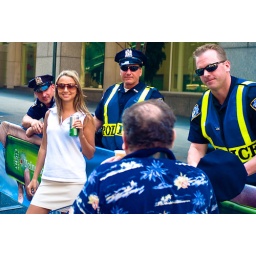
William is greeted by free beer, cute girl and friendly NYPD officers